University of Derby

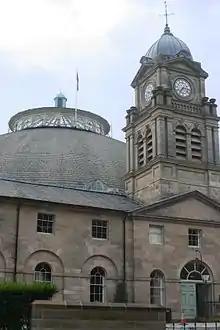
The Devonshire Dome in Buxton

The University of Derby, formerly known as Derby College, is a public university in the city of Derby, England. It traces its history back to the establishment of the Derby Diocesan Institution for the training of schoolmistresses in 1851. It gained university status in 1992.